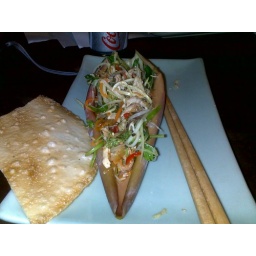
grilled chicken green mango etc salad in banana flower. I made this! Red bridge cooking school